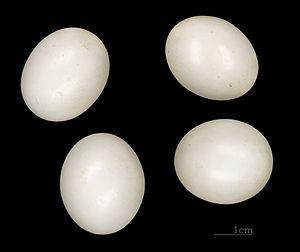
Le Guêpier de Perse est une espèce d'oiseaux de la famille des Meropidae.